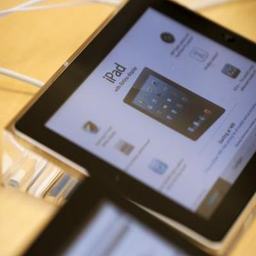
the screen lets you navigate between series of screens .